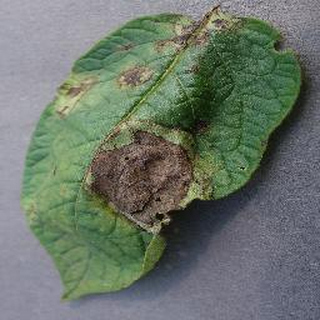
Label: potato_late_blight